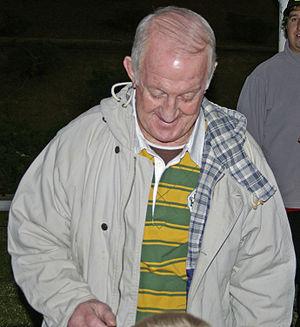
John William Raper dit Johnny Raper, né le 12 avril 1939 à Revesby, est un ancien joueur et un entraîneur de rugby à XIII australien évoluant au poste de pilier dans les années 1950, 1960 et 1970. Il est considéré comme l'un des meilleurs piliers de rugby à XIII de l'histoire. En 1985, il est introduit au temple de la renommée du sport australien puis en 2002, il est admis au temple de la renommée du rugby à XIII australien, il est également considéré comme l'un des sept Immortels. Il a effectué la majorité de sa carrière à Newtown et St. George Dragons. Il a également été sélectionné en équipe d'Australie et aux New South Wales Blues.